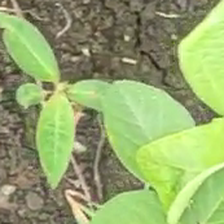
Weed species: Moti_dudhi(Euphorbia_geneculata_L)